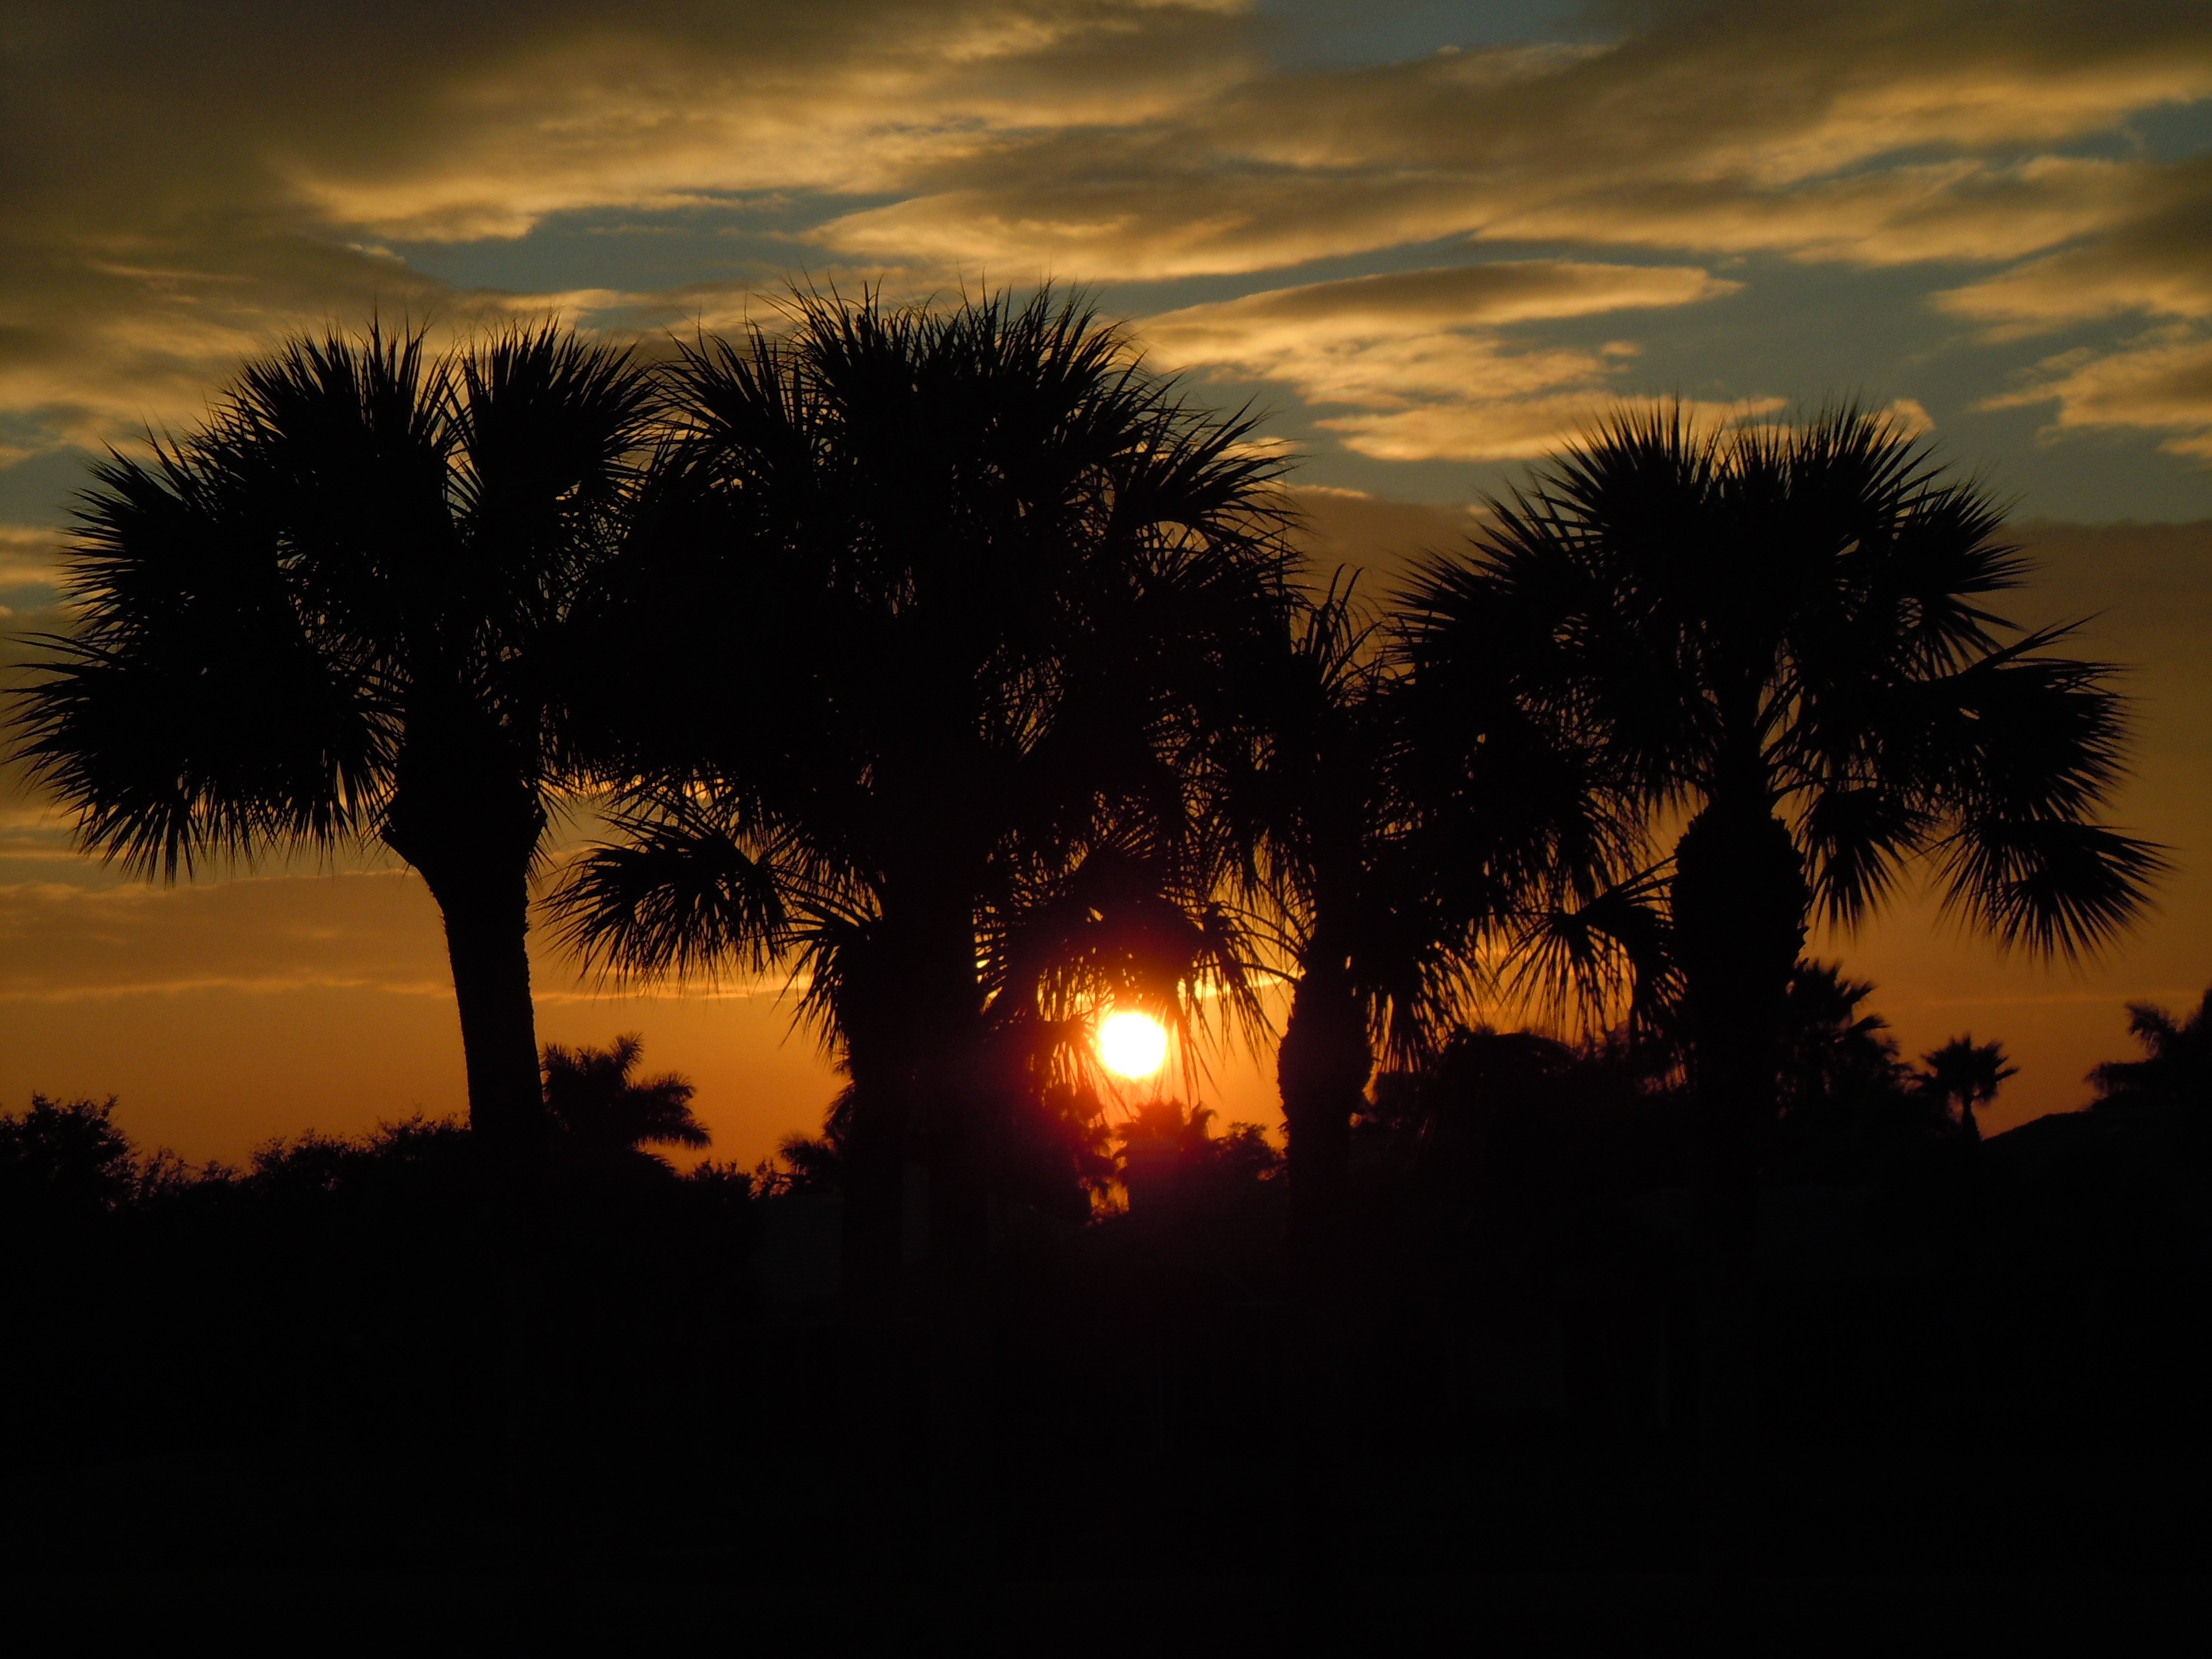
tree, nature, horizon, branch, cloud, plant, sky, sun, sunrise, sunset, field, night, sunlight, morning, flower, dawn, dusk, evening, africa, holiday, romantic, savanna, trees, palm trees, evening sky, woody plant, arecales, palm family